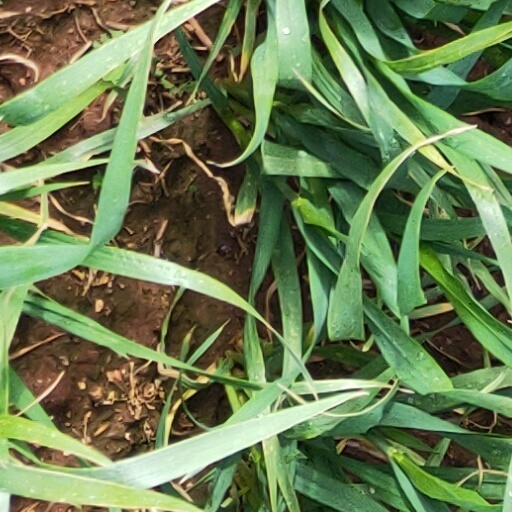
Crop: wheat